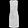
Label: Dress